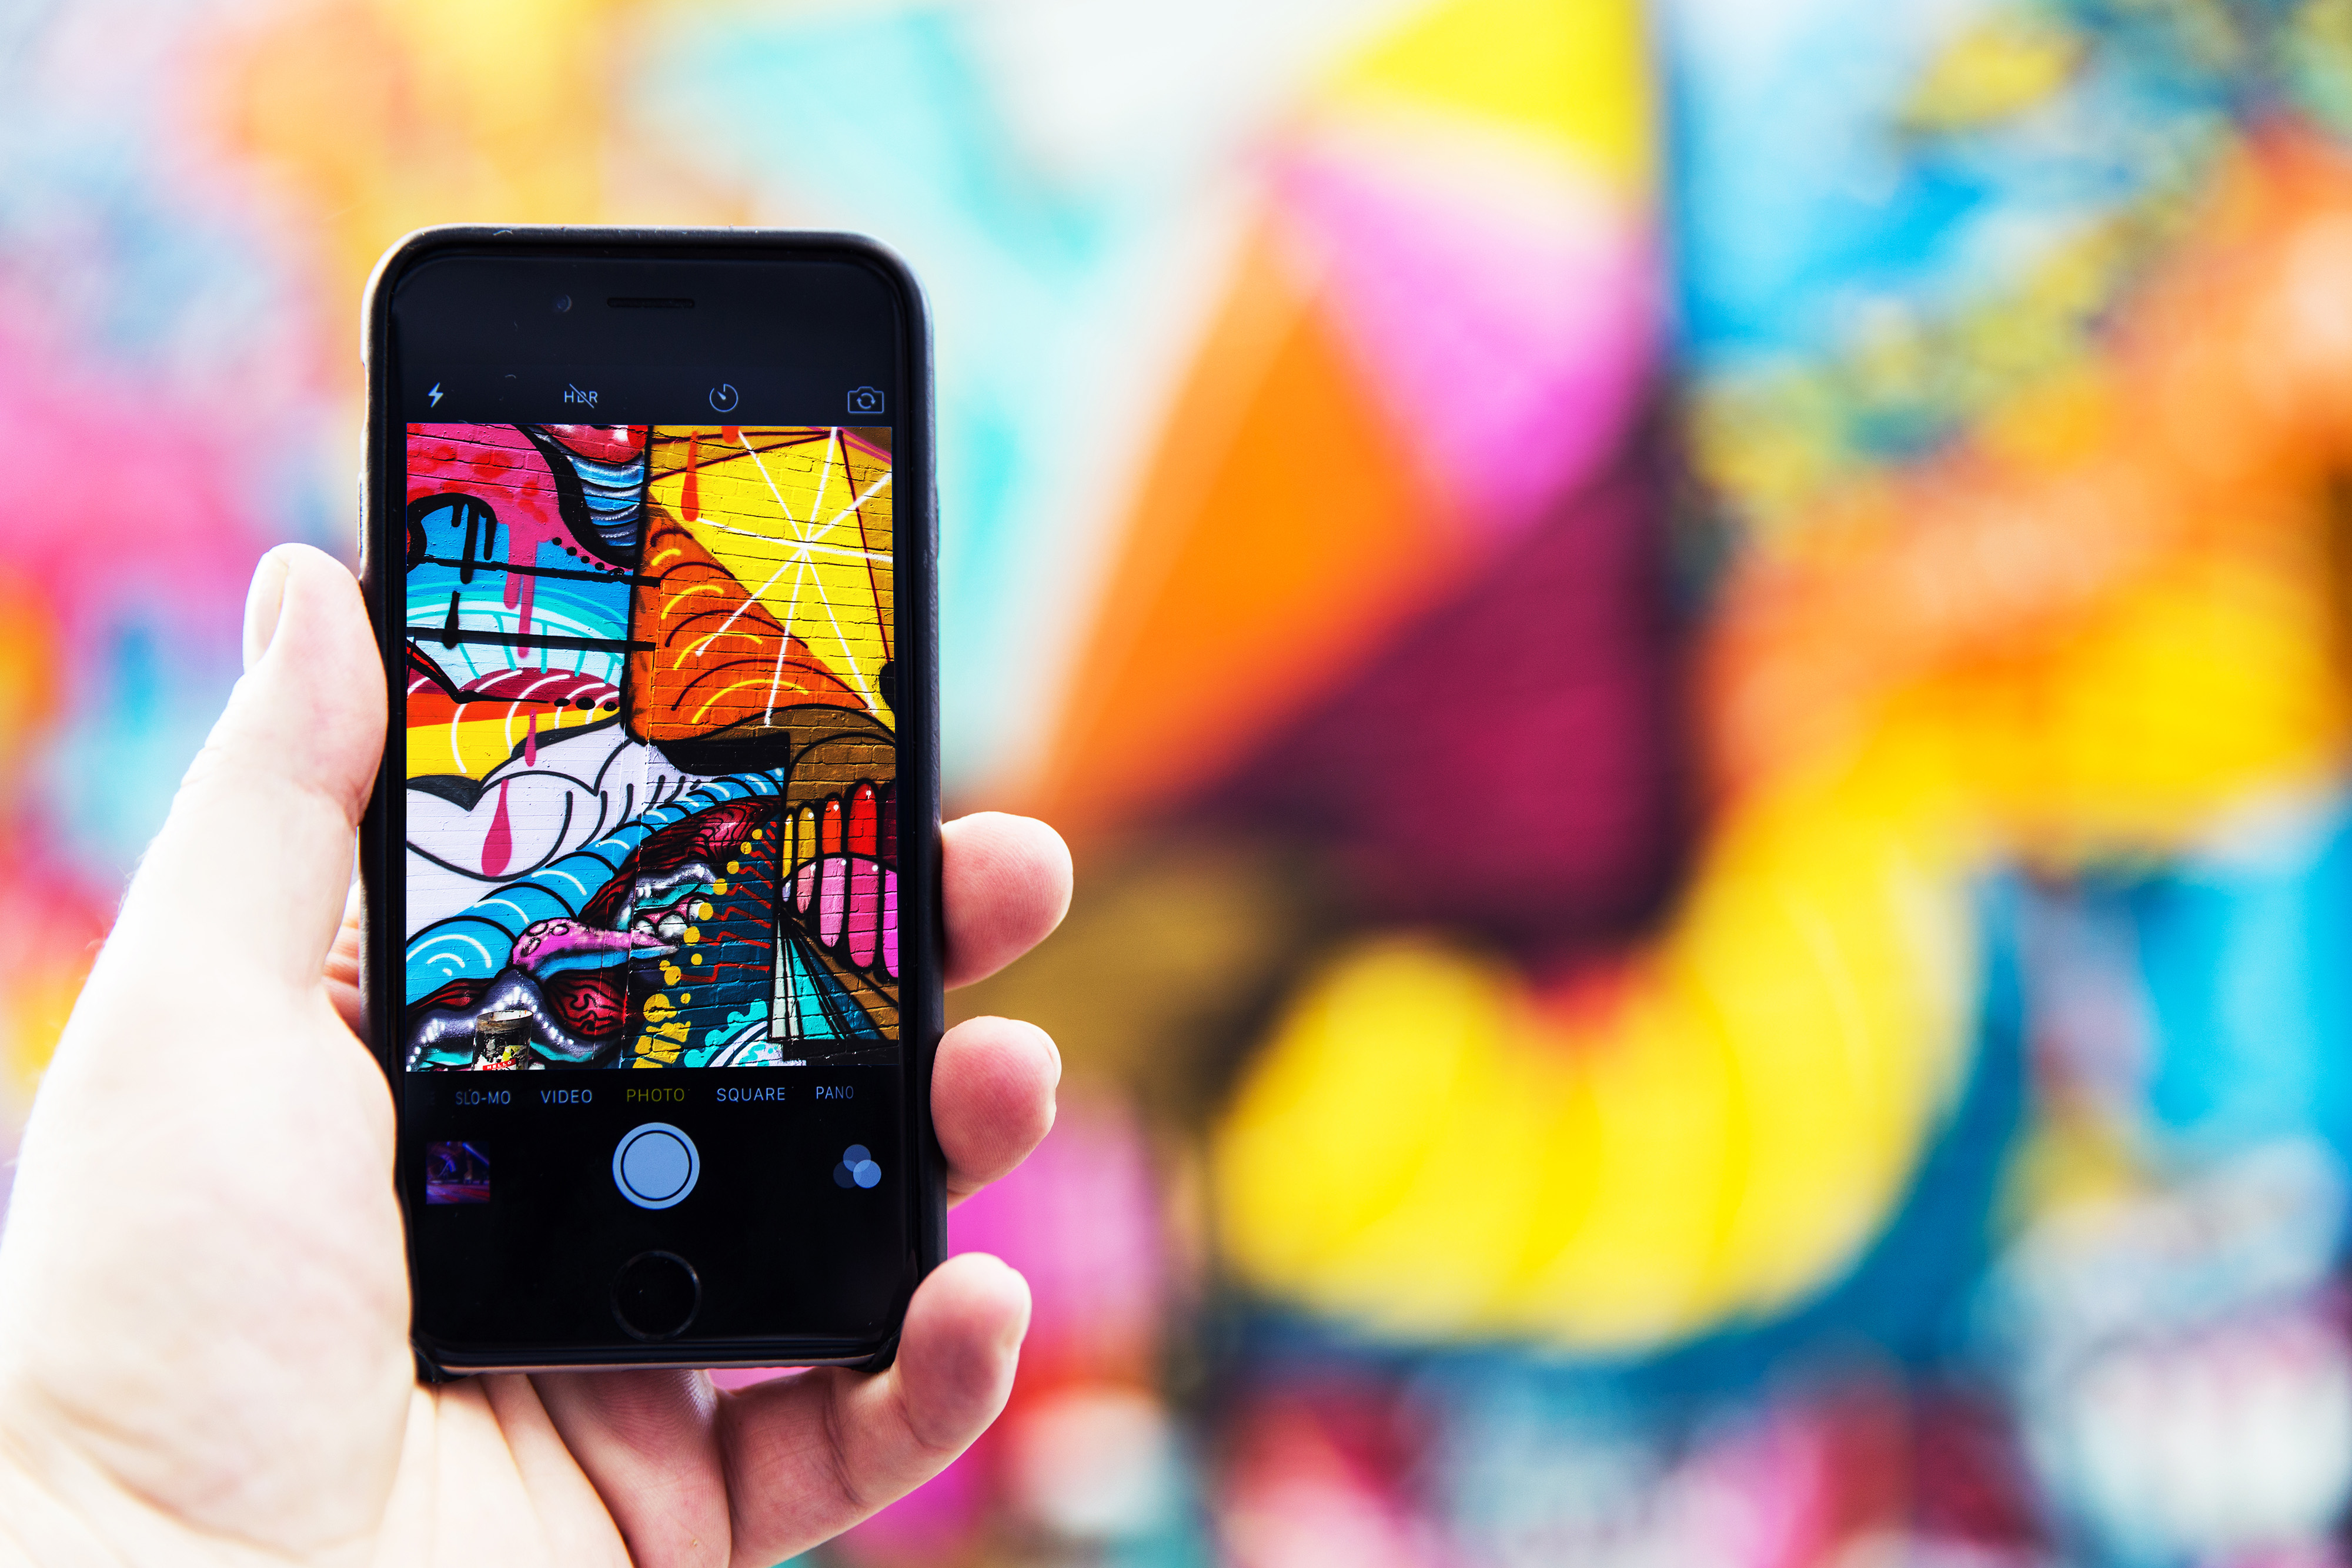
gadget, mobile phone, smartphone, communication device, iphone, portable communications device, technology, electronic device, Colorfulness, feature phone, Material property, hand, finger, mobile phone accessories, photography, electronics, telephone